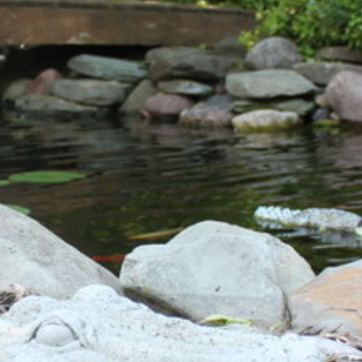
Material: water